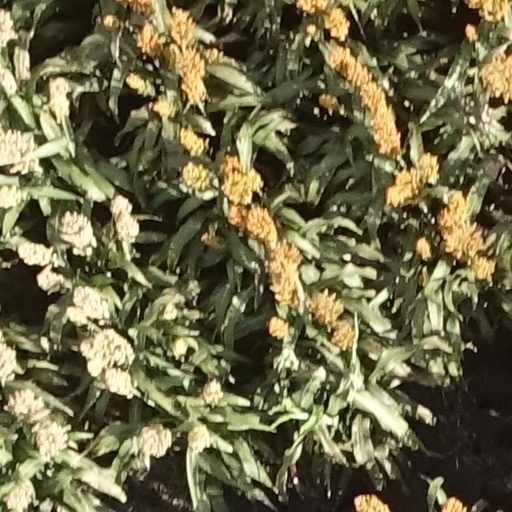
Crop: sorghum